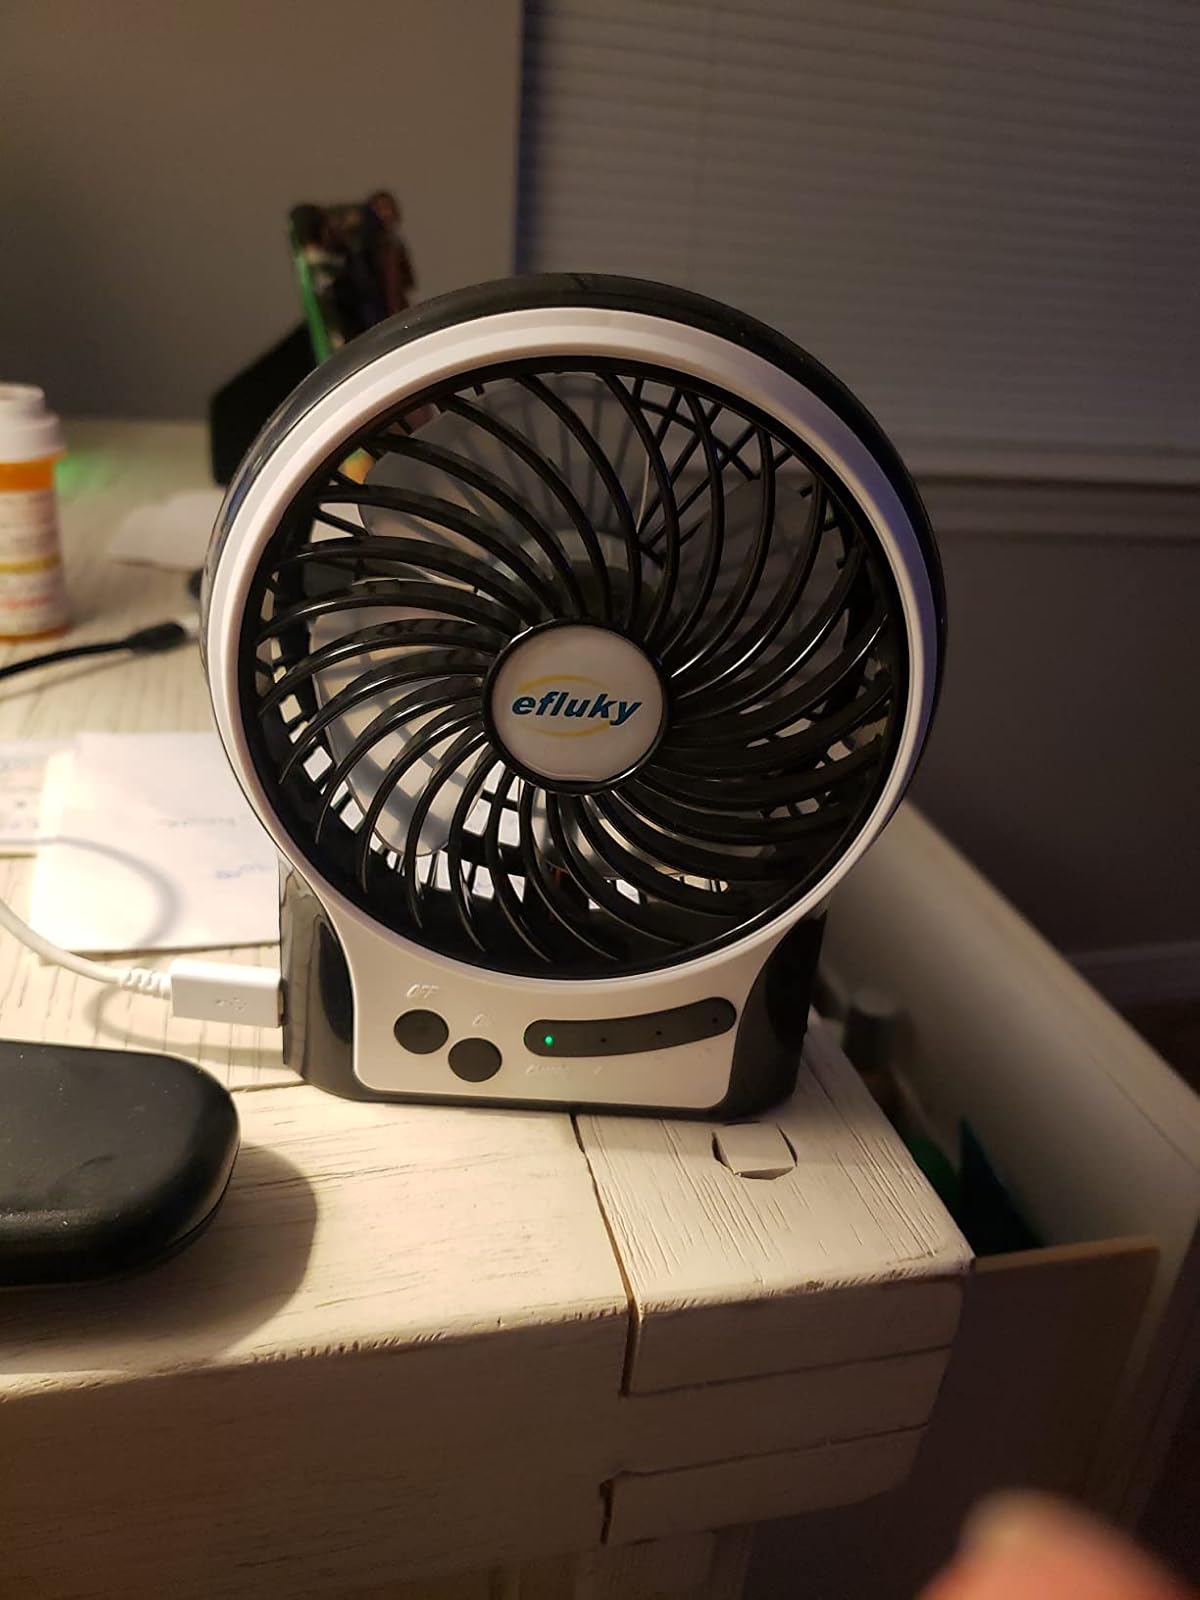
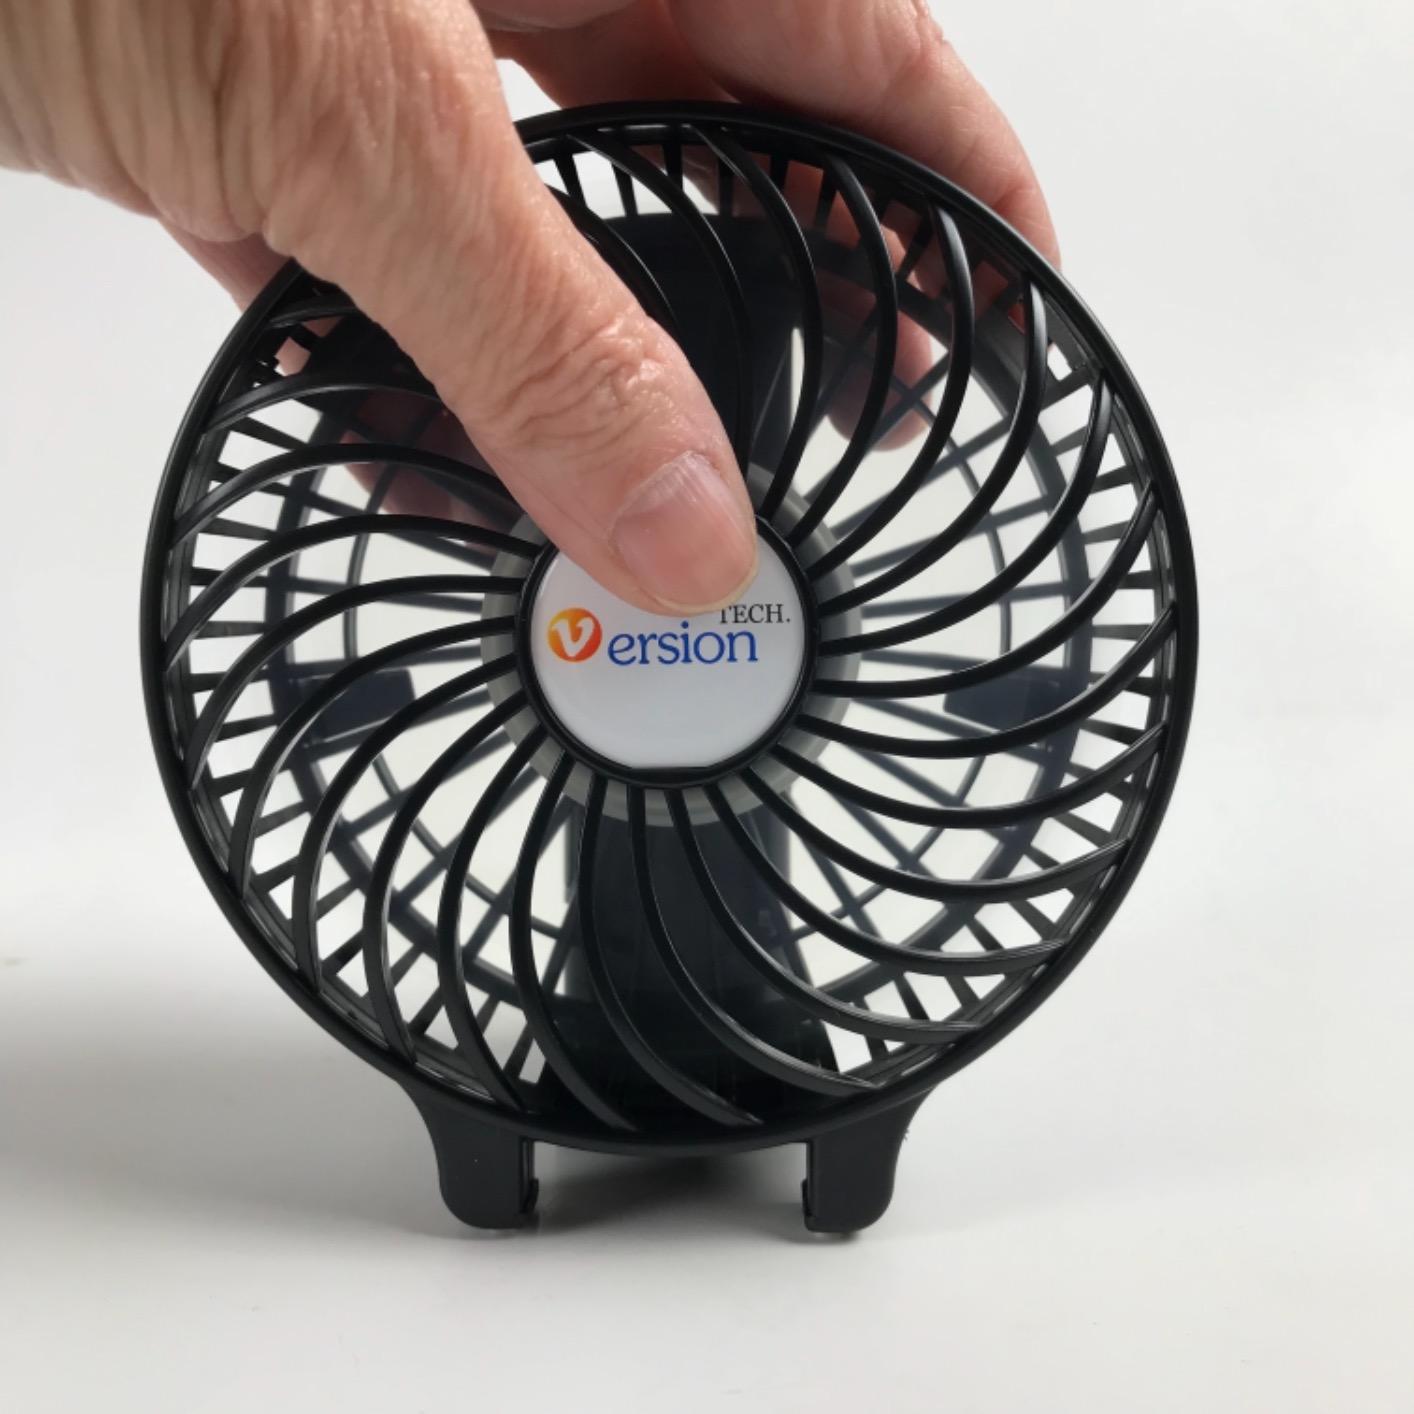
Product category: fan
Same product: no